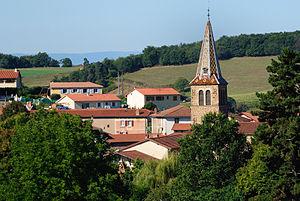
le clocher des Halles, dans le Rhône
Les Halles est une commune française située dans le département du Rhône, en région Auvergne-Rhône-Alpes.